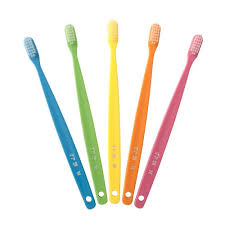
Waste category: trash